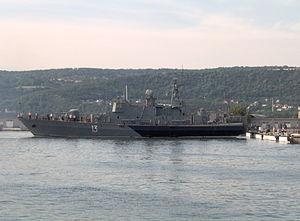
La marine bulgare est la marine de guerre de la République de Bulgarie et fait partie des forces armées bulgares. Elle a été largement ignorée dans les réformes que la Bulgarie a dû entreprendre pour se conformer aux normes de l'OTAN, principalement en raison des dépenses importantes engagées et du fait que les attaques navales ne sont pas considérées comme une grande préoccupation pour la sécurité du pays. C'est pourquoi trois des quatre sous-marins de classe Roméo sont maintenant ancrés et sont hors service depuis un certain temps. Le dernier a été mis hors service en novembre 2011. Seules les frégates, corvettes et engins à missiles les plus modernes sont en service actif.